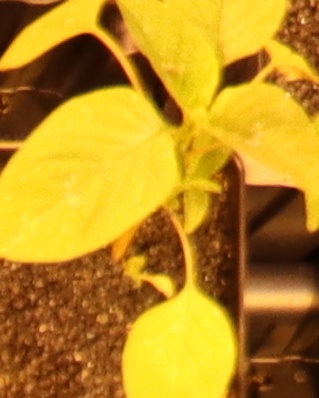
Label: Palmer Amaranth